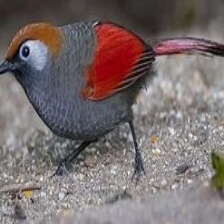
Species: RED TAILED THRUSH
Scientific name: NEOCOSSYPHUS RUFUS